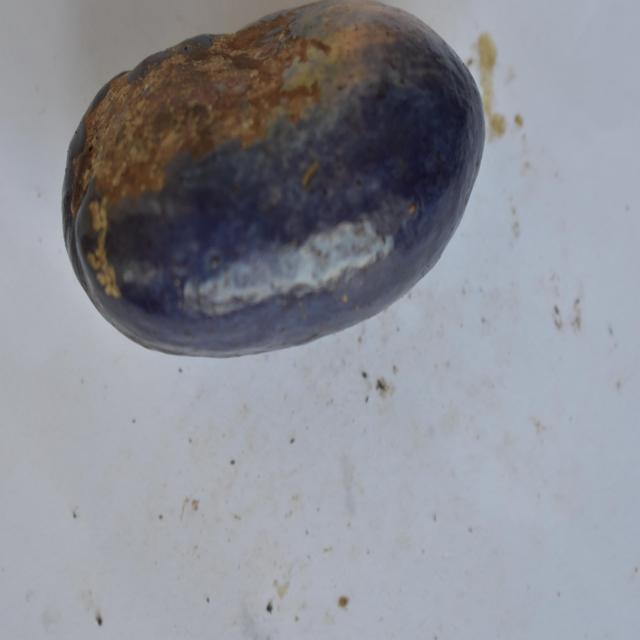
Plum grade: unripe